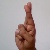
The image shows a hand gesture representing the letter 'R' in Indian Sign Language.